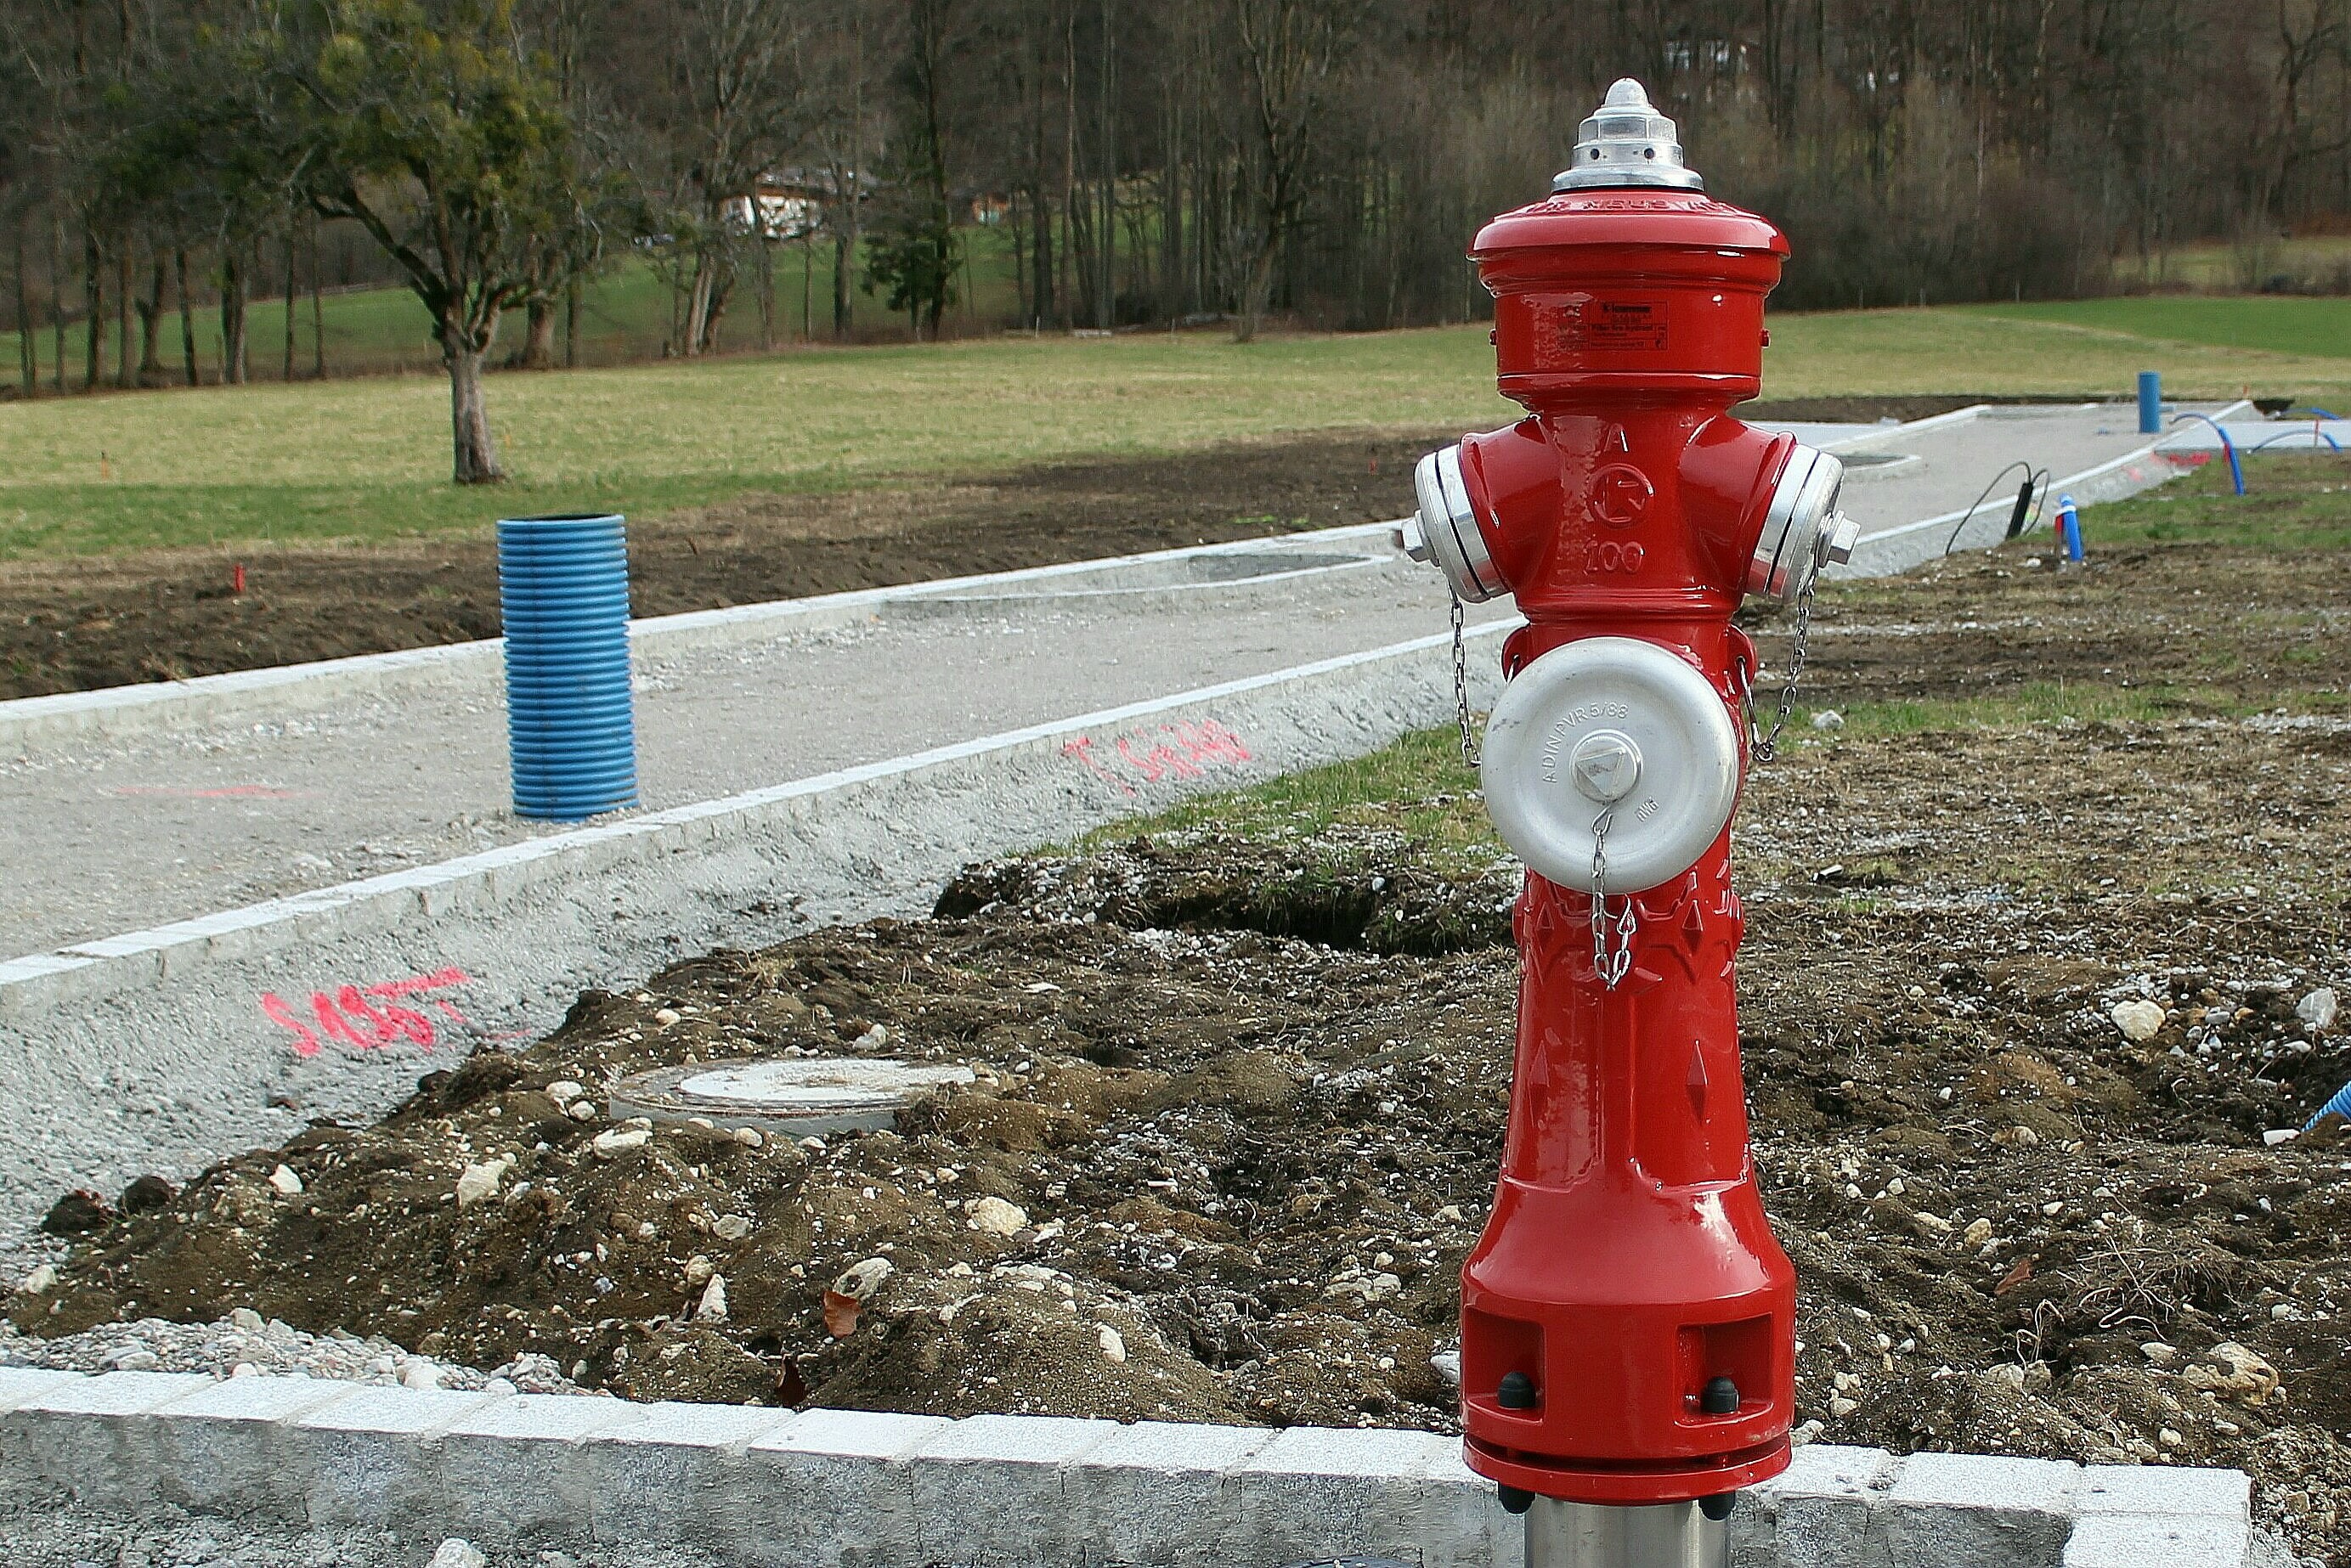
water, red, metal, fire, fire hydrant, sculpture, hydrant, striking, delete, water tap, fire fighting, fire delete, removal, water supply, fire protection, fire extinguishing, fire fighting water, water utilities, fire fighting water supply, water abstraction, water distribution system